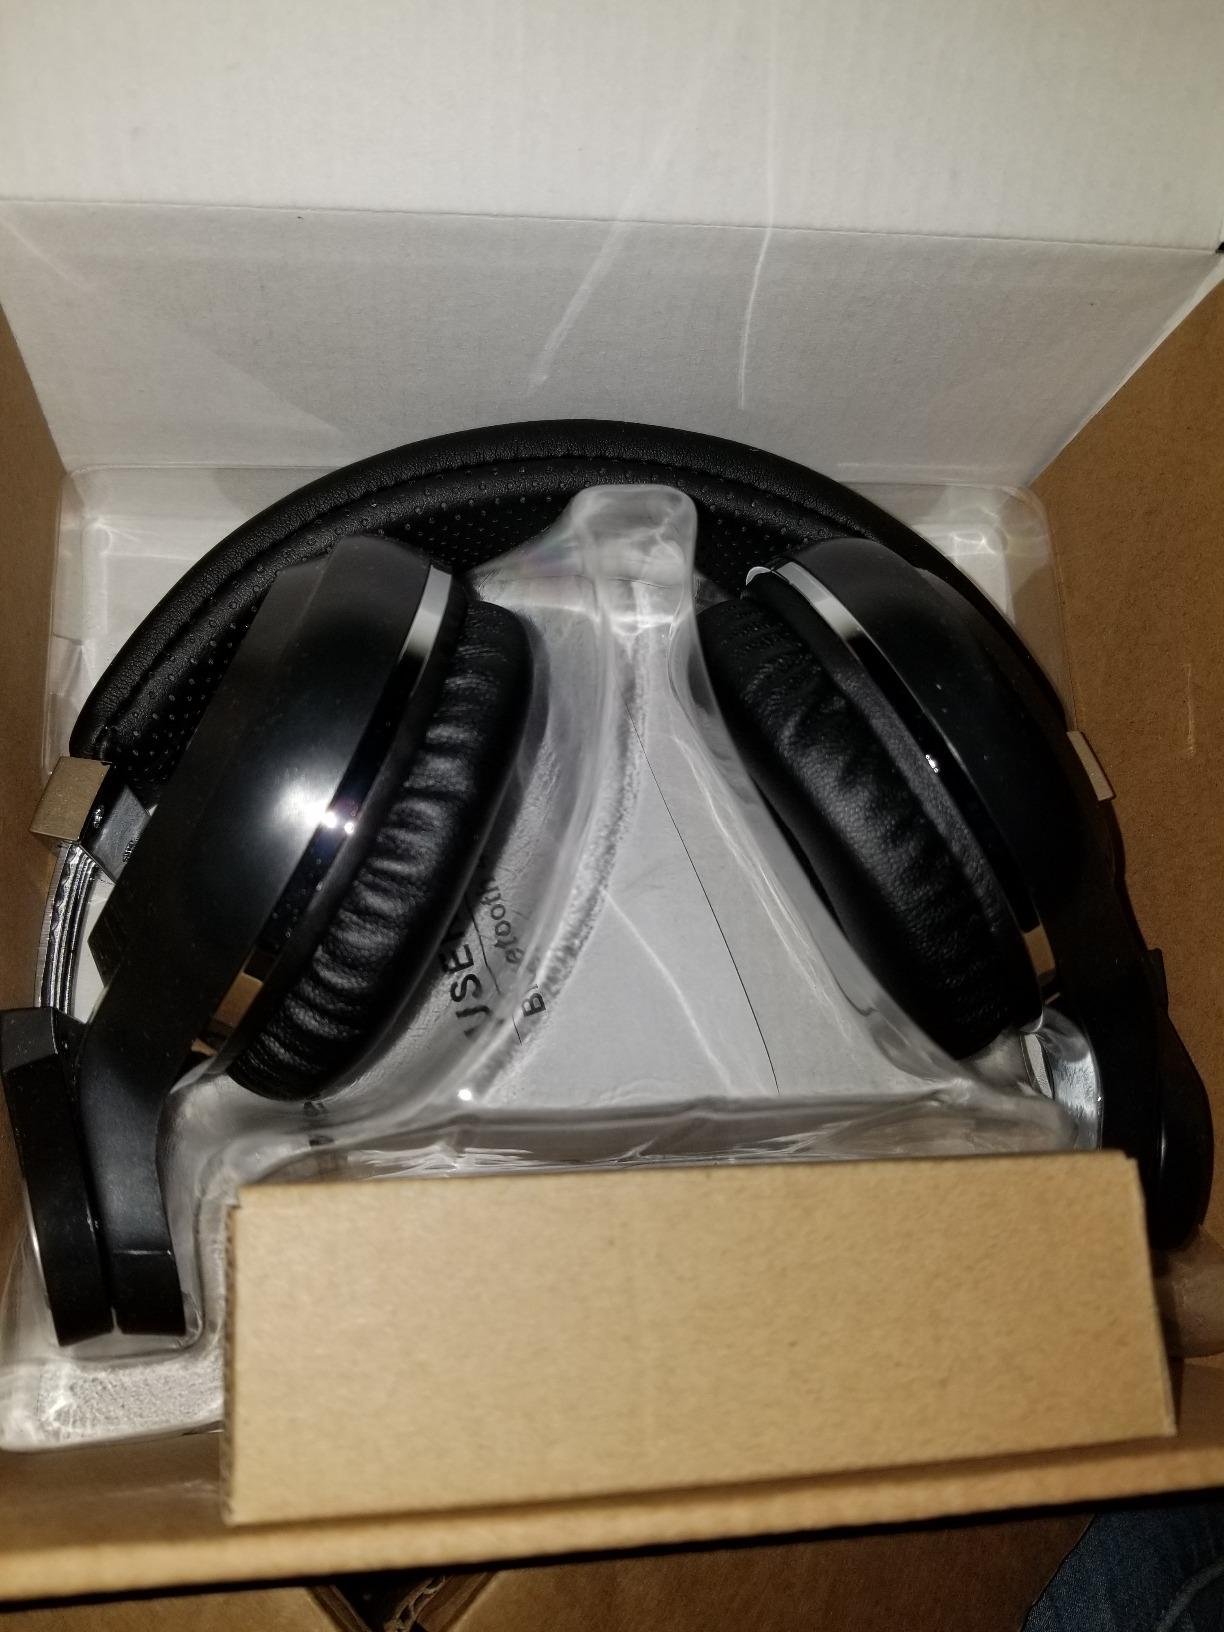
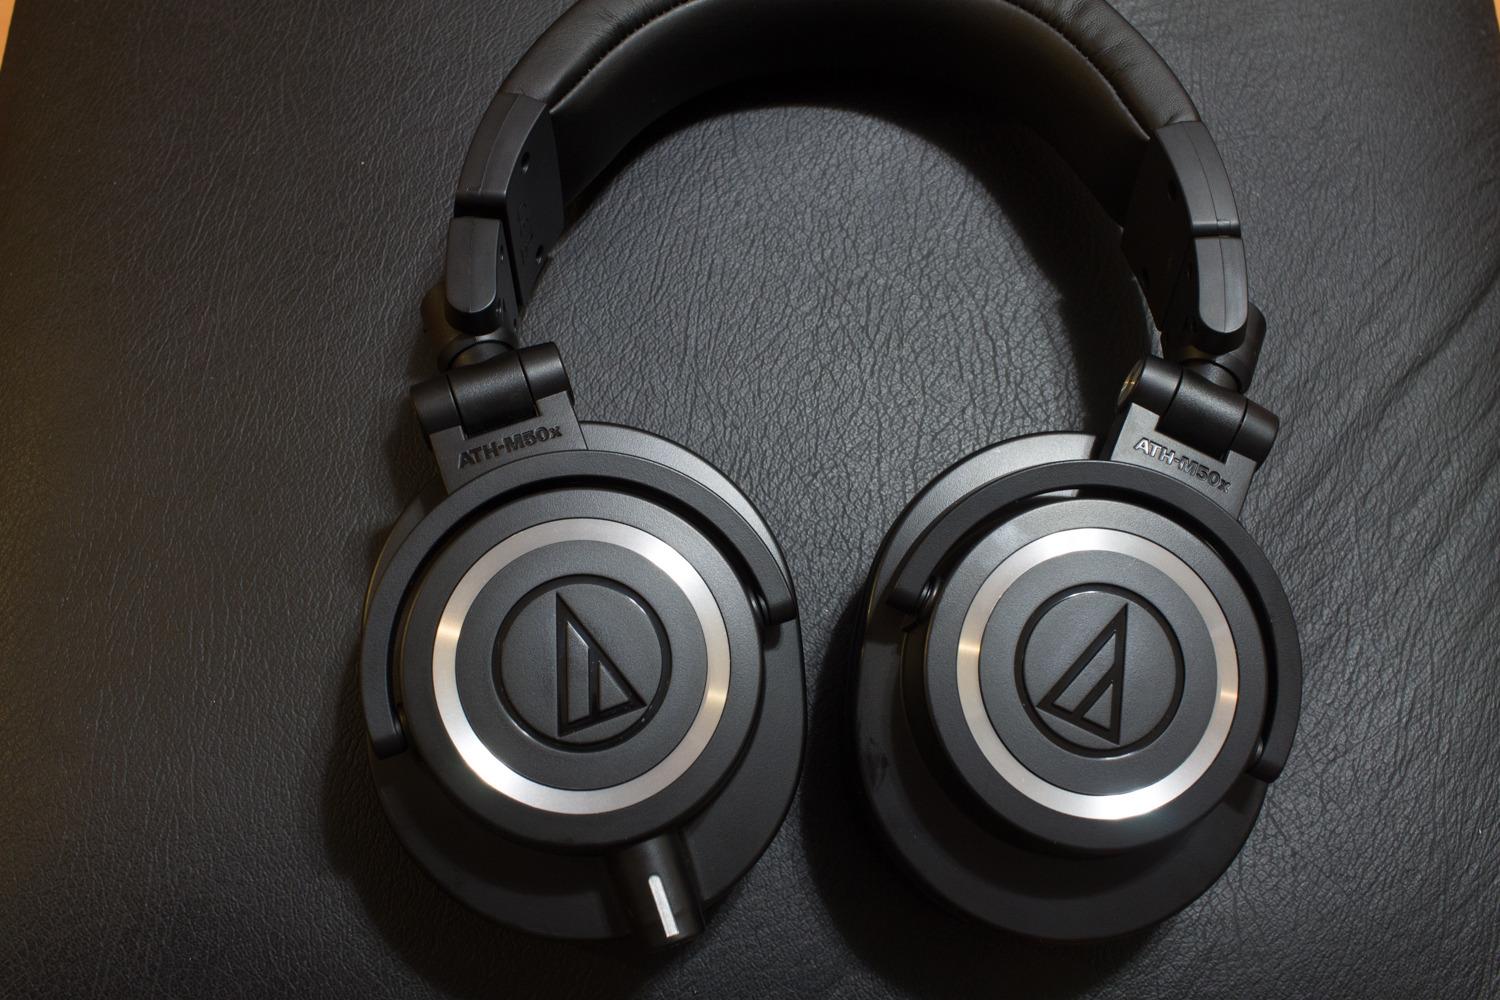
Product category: headphones
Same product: no